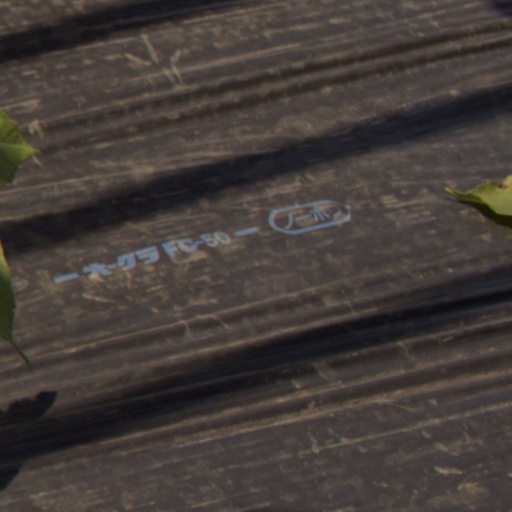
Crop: Jerusalem artichoke